Willis H. O'Brien

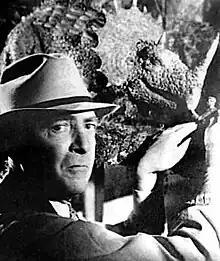
O'Brien in 1931

Willis Harold O'Brien (March 2, 1886 – November 8, 1962), known as Obie O'Brien, was an American motion picture special effects and stop-motion animation pioneer, who according to ASIFA-Hollywood "was responsible for some of the best-known images in cinema history," and is best remembered for his work on "The Lost World" (1925), "King Kong" (1933), "The Last Days of Pompeii" (1935) and "Mighty Joe Young" (1949), for which he won the 1950 Academy Award for Best Visual Effects.